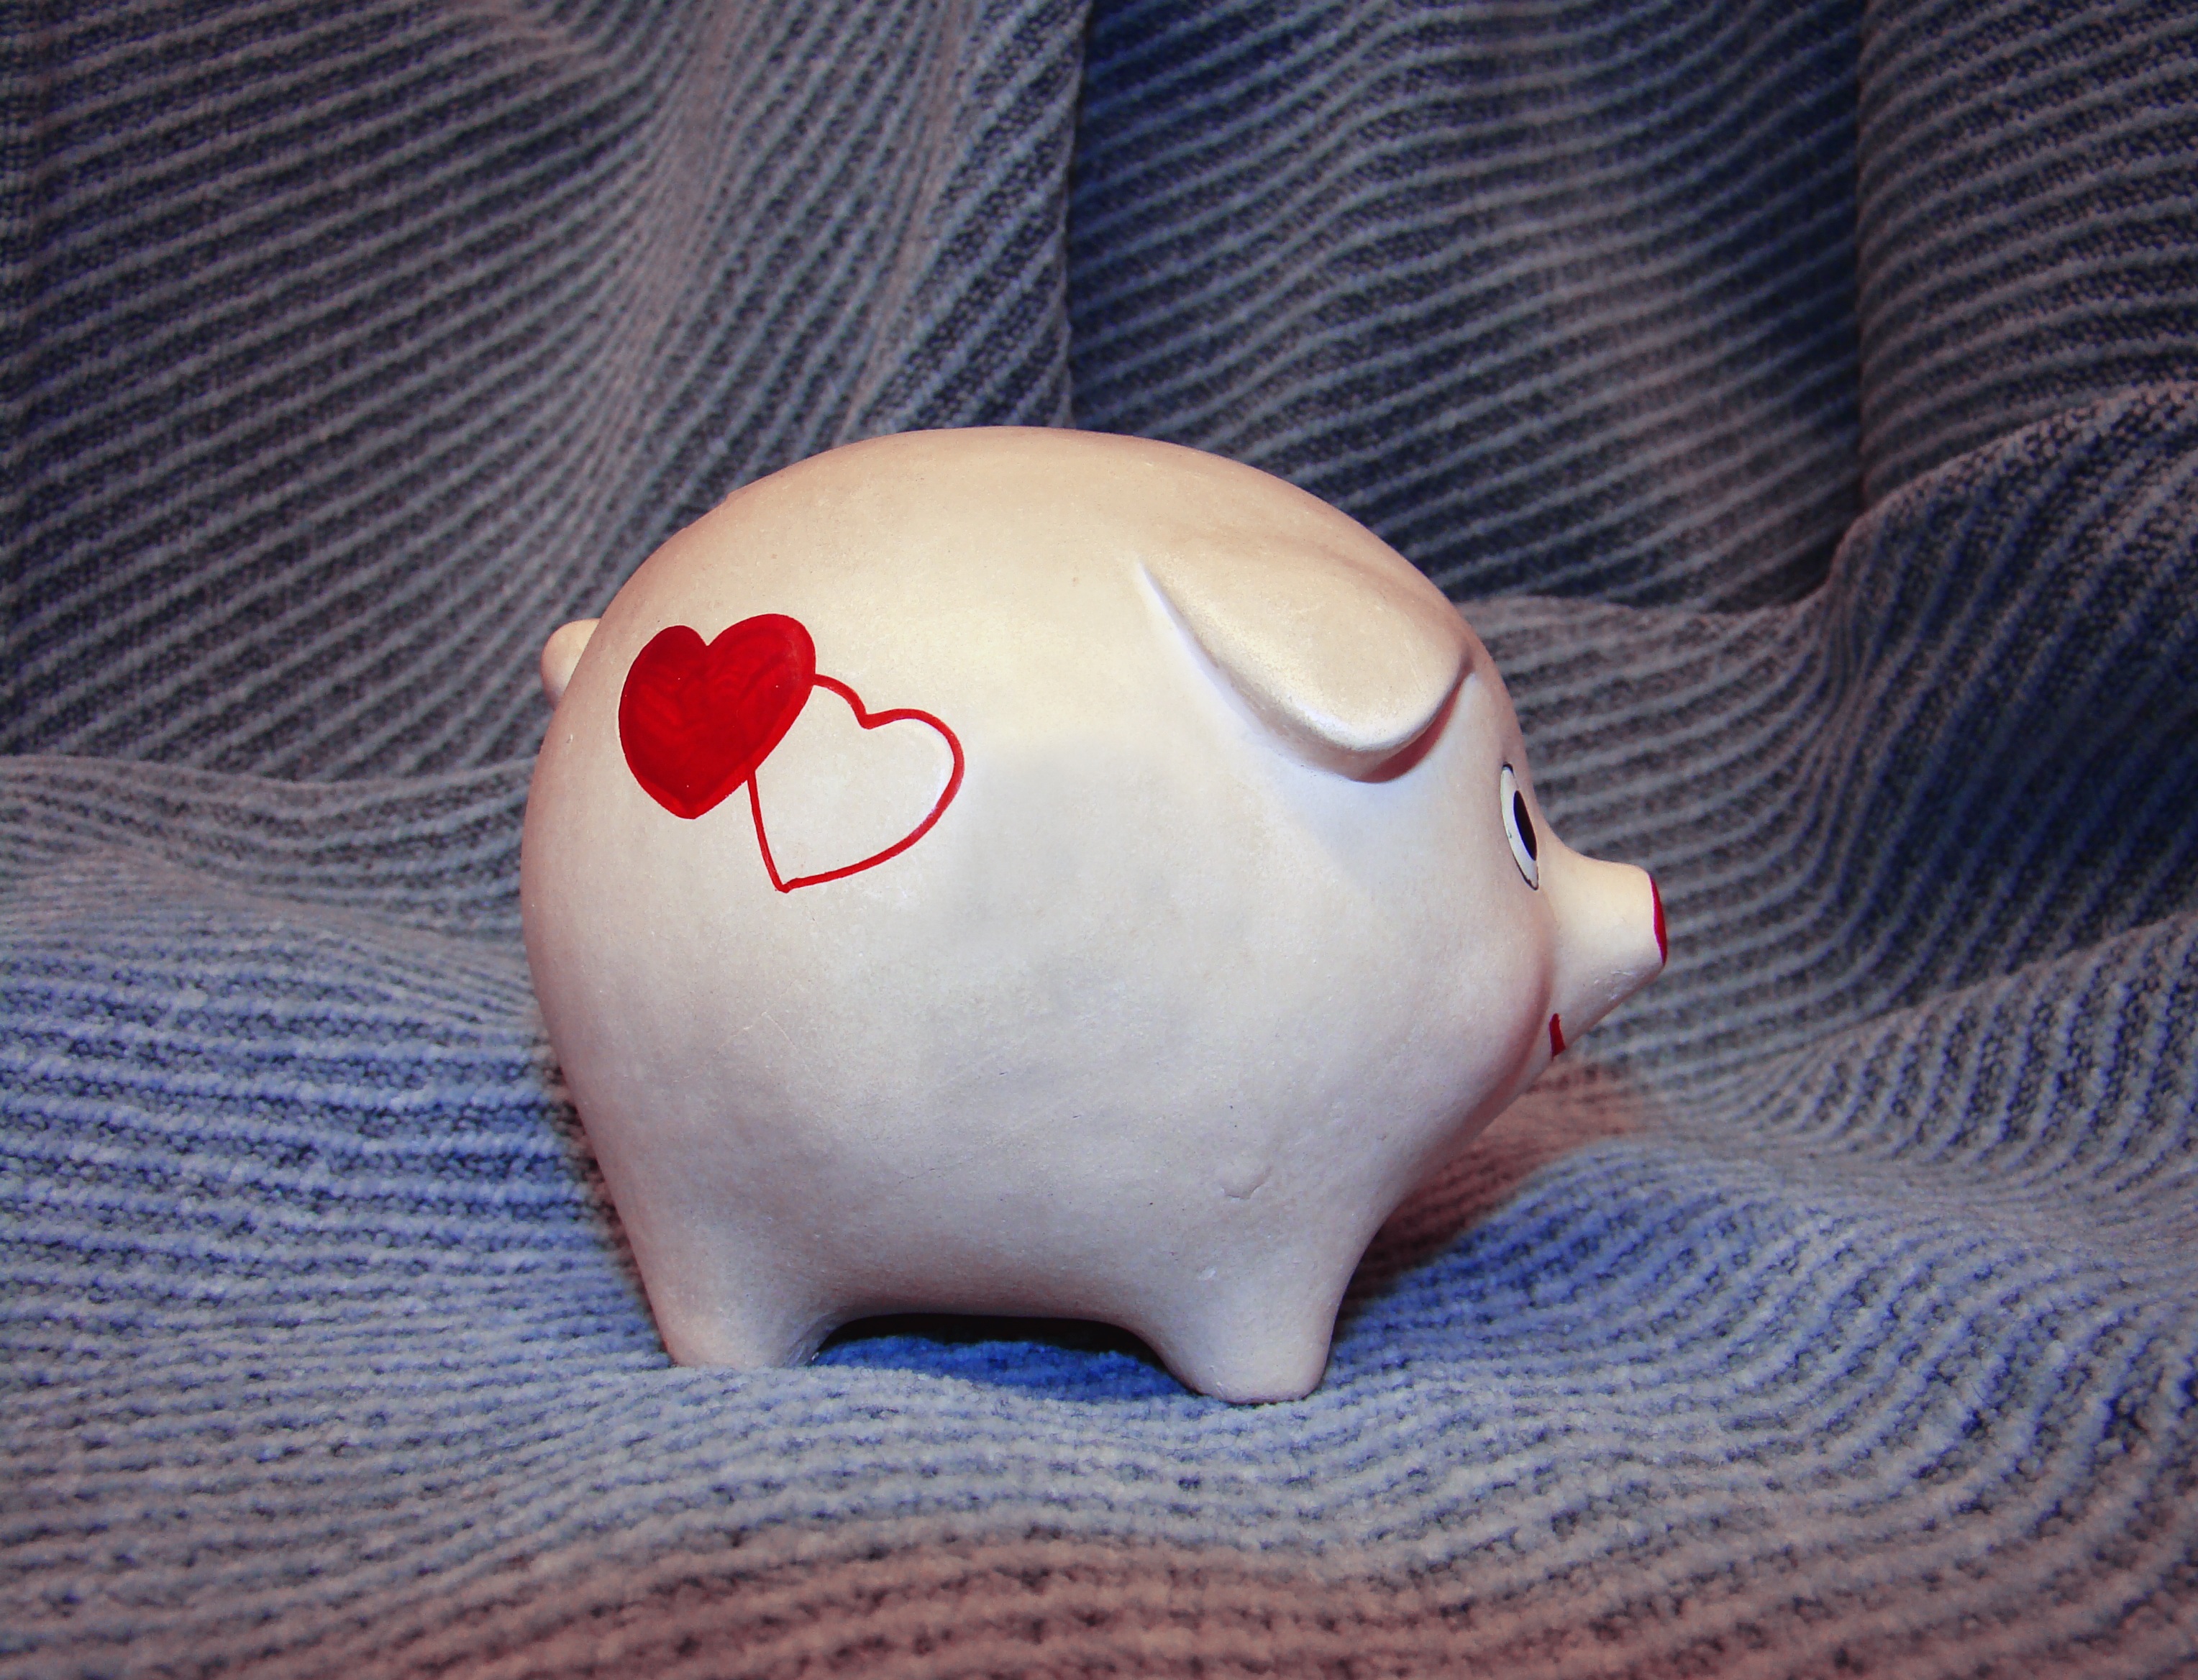
hand, white, heart, red, ceramic, pink, toy, ornament, human body, nose, snout, happy, head, skin, piggy bank, organ, tooth, stuffed toy, cordial